Charles Roff

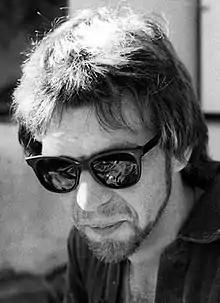
Charles Roff

Charles Roff (1 January 1952 – 25 September 2017) was a Scottish photographer, gallery owner and bon viveur.